Stefan Heid

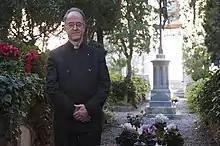
Heid in the Campo Santo Teutonico, 2021

Stefan Heid (born 28 December 1961 in Bad Homburg vor der Höhe) is a German Catholic priest, church historian and Christian archaeologist. Since 2020 he is rector of the Pontifical Institute of Christian Archeology. Heid is also since 2011 director of the Roman Institute of the Görres-Society.